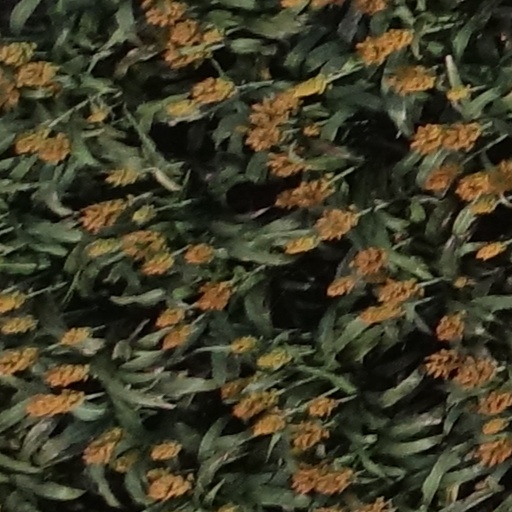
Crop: sorghum